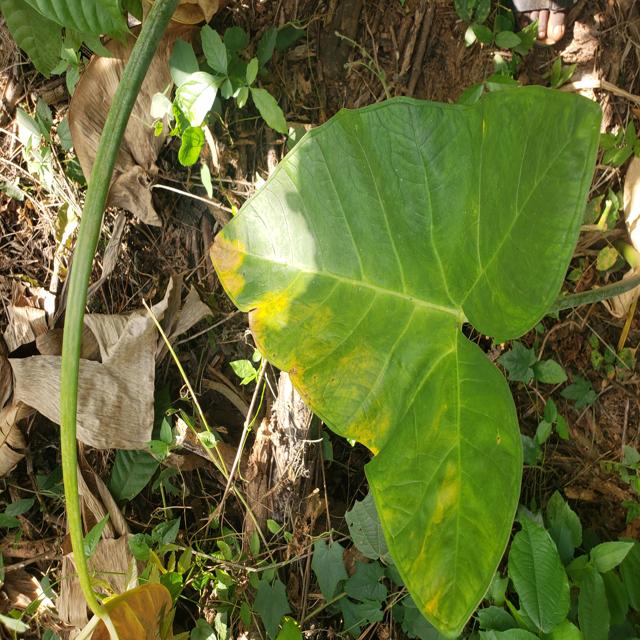
Label: Healthy